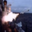
Label: rocket